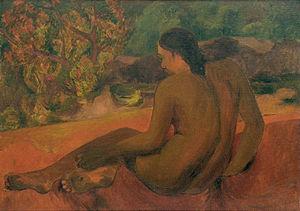
Le Musée national est un musée de Belgrade, la capitale de la Serbie. Il a été créé en 1844. Il est situé sur la Place de la République, dans la municipalité urbaine de Stari grad. Les collections du musée comportent plus de 400 000 objets et œuvres référencés et notamment une importante collection de peintures. Le bâtiment actuel du musée a été construit en 1903 et il est aujourd'hui inscrit sur la liste des monuments culturels de grande importance de la République de Serbie et sur la liste des biens culturels de la Ville de Belgrade.